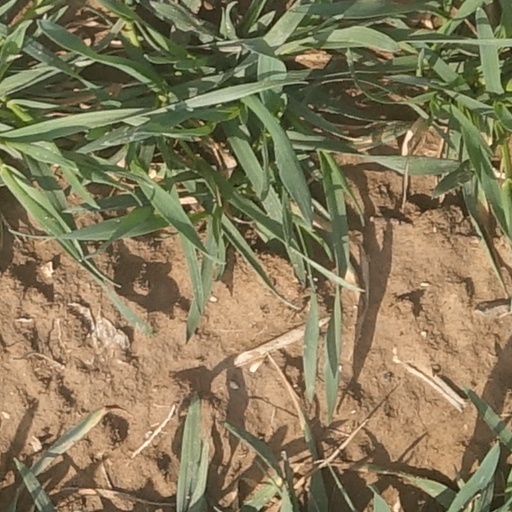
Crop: wheat